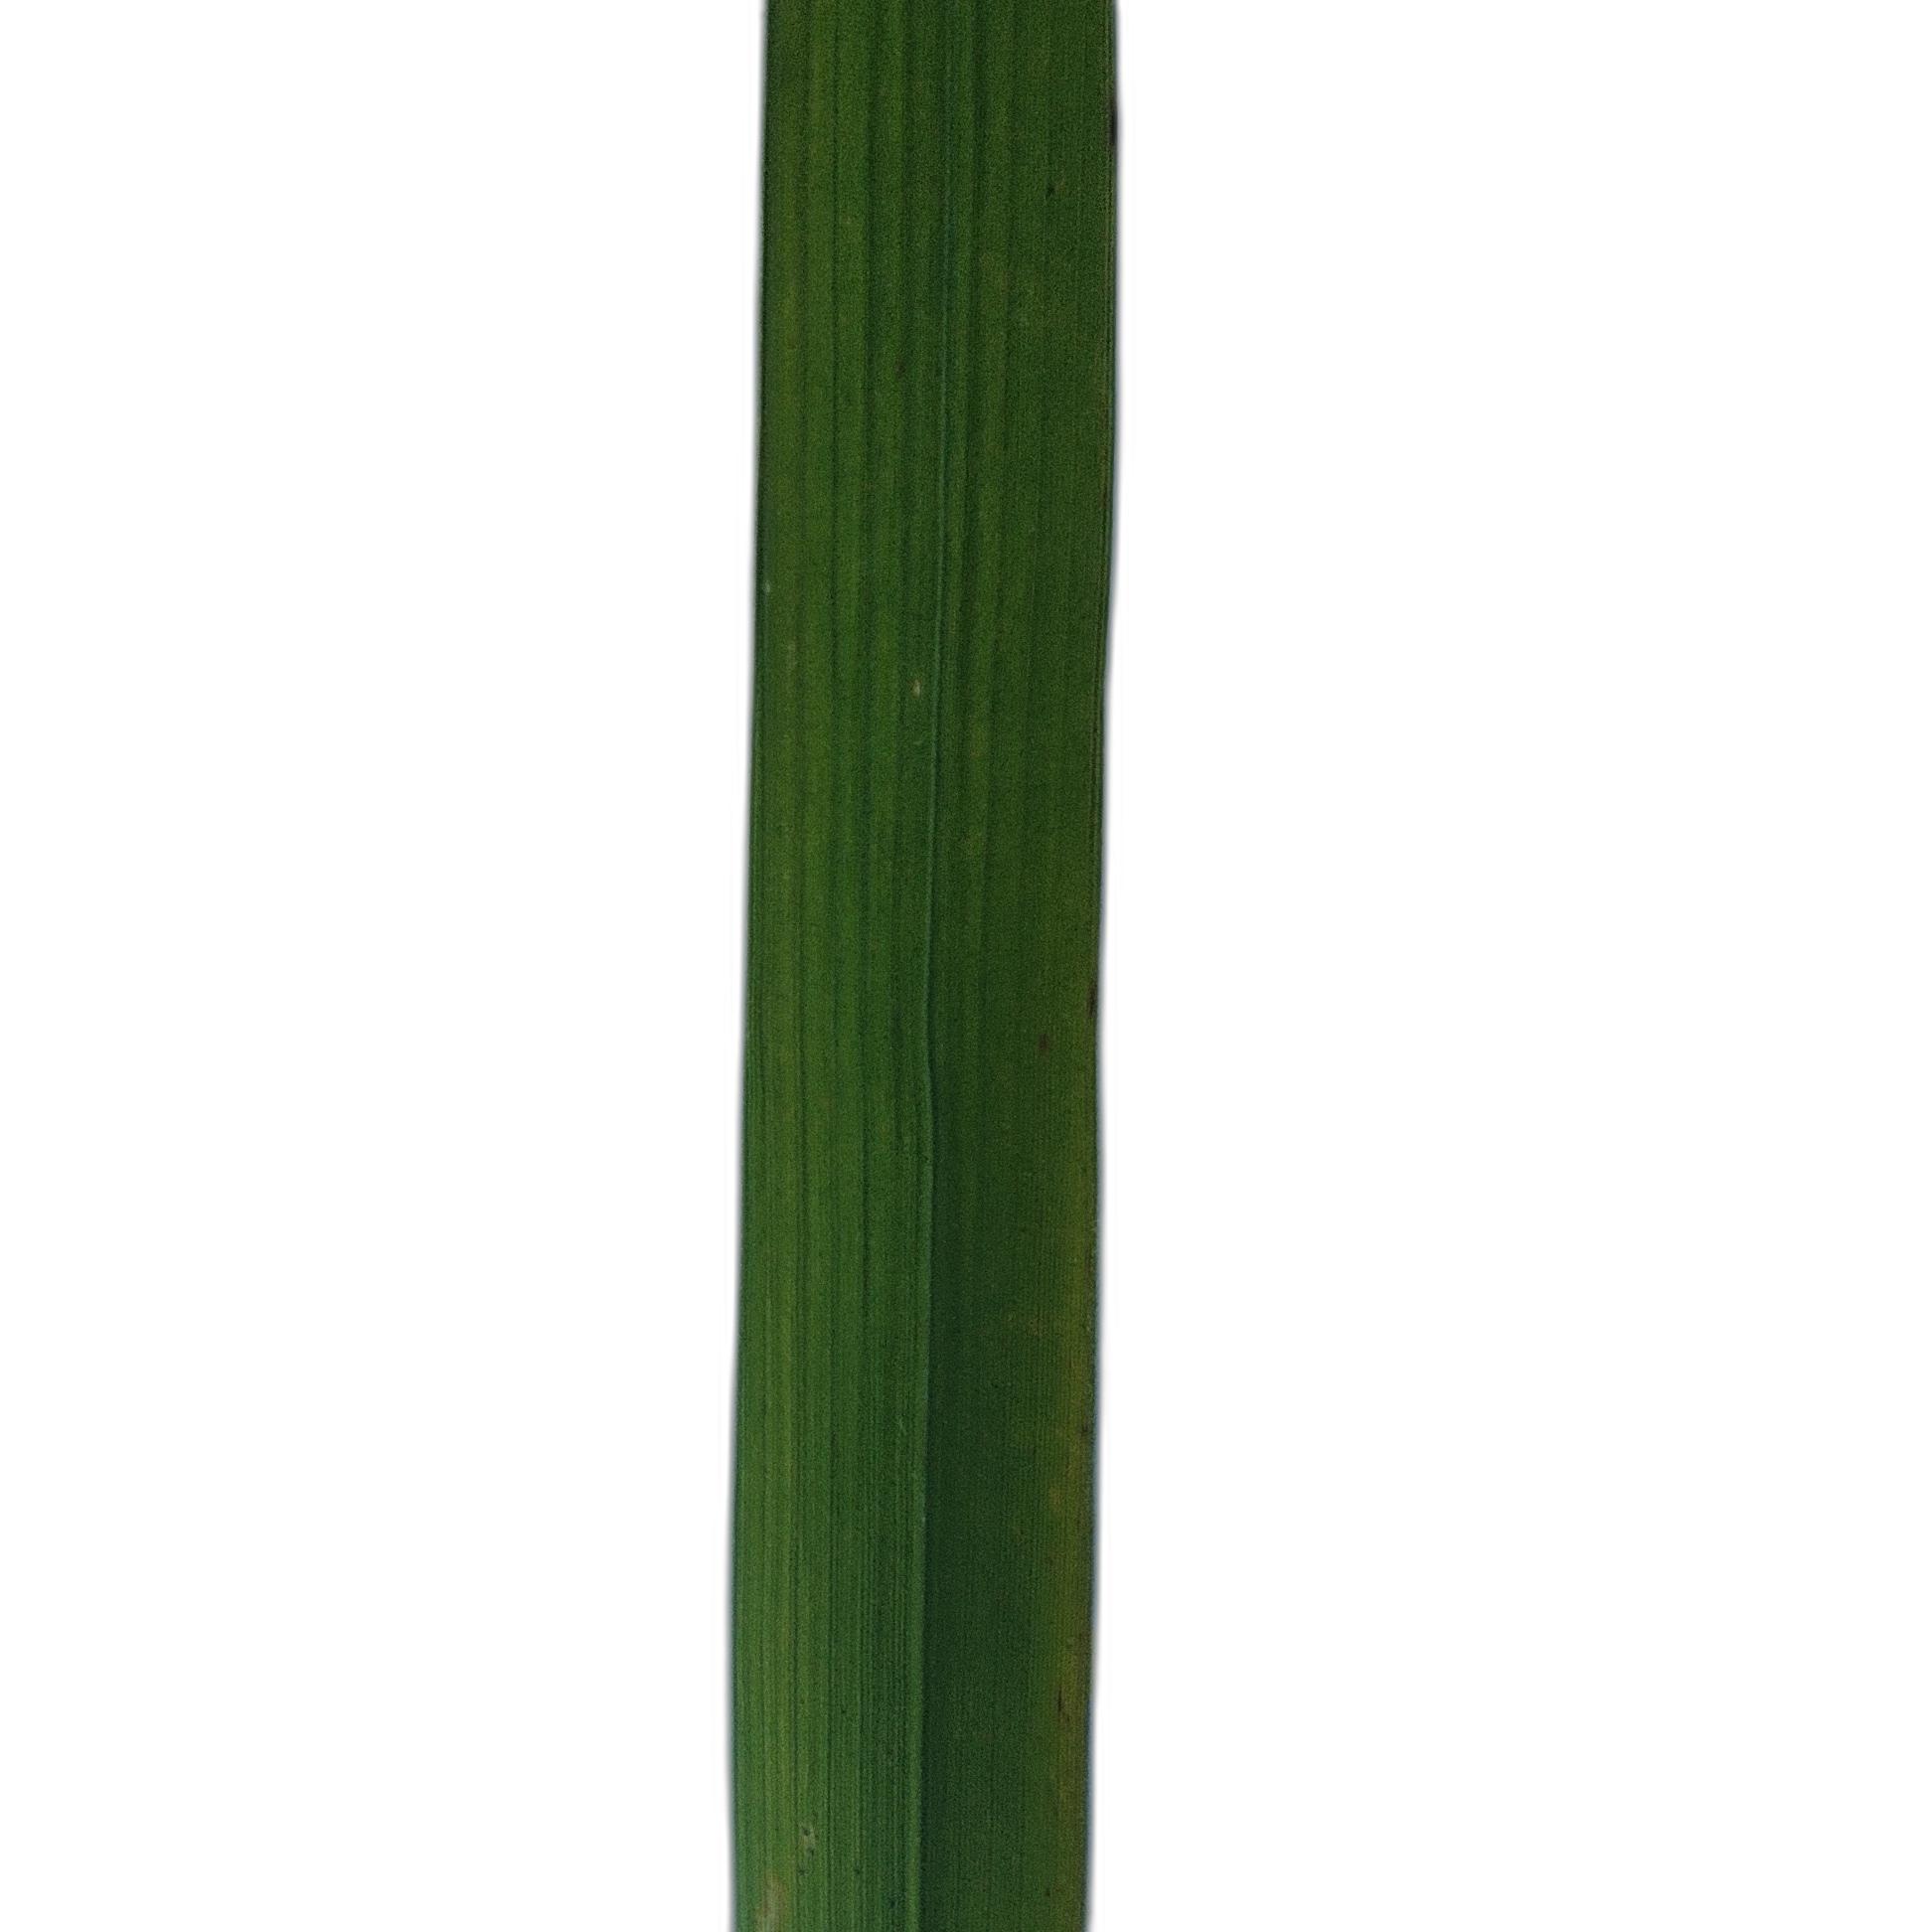
Label: Healthy